Mineur (crater)

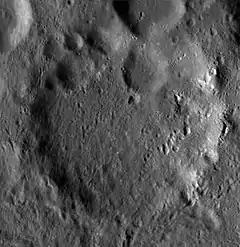
LRO WAC image

Mineur is a lunar impact crater that lies just to the northeast of the prominent crater Jackson on the far side of the Moon. Jackson lies at the center of a broad ray system, a portion of which covers Mineur. The closest other crater of note is Cockcroft to the north.